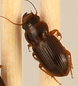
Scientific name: Cratacanthus dubius
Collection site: North Sterling NEON (STER), plot STER_031